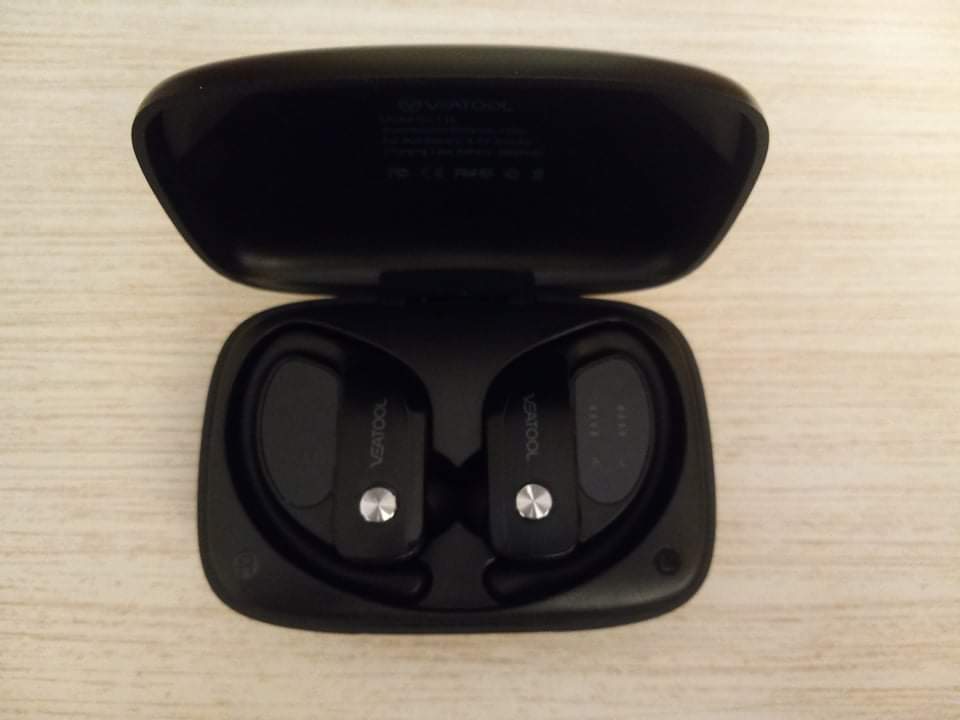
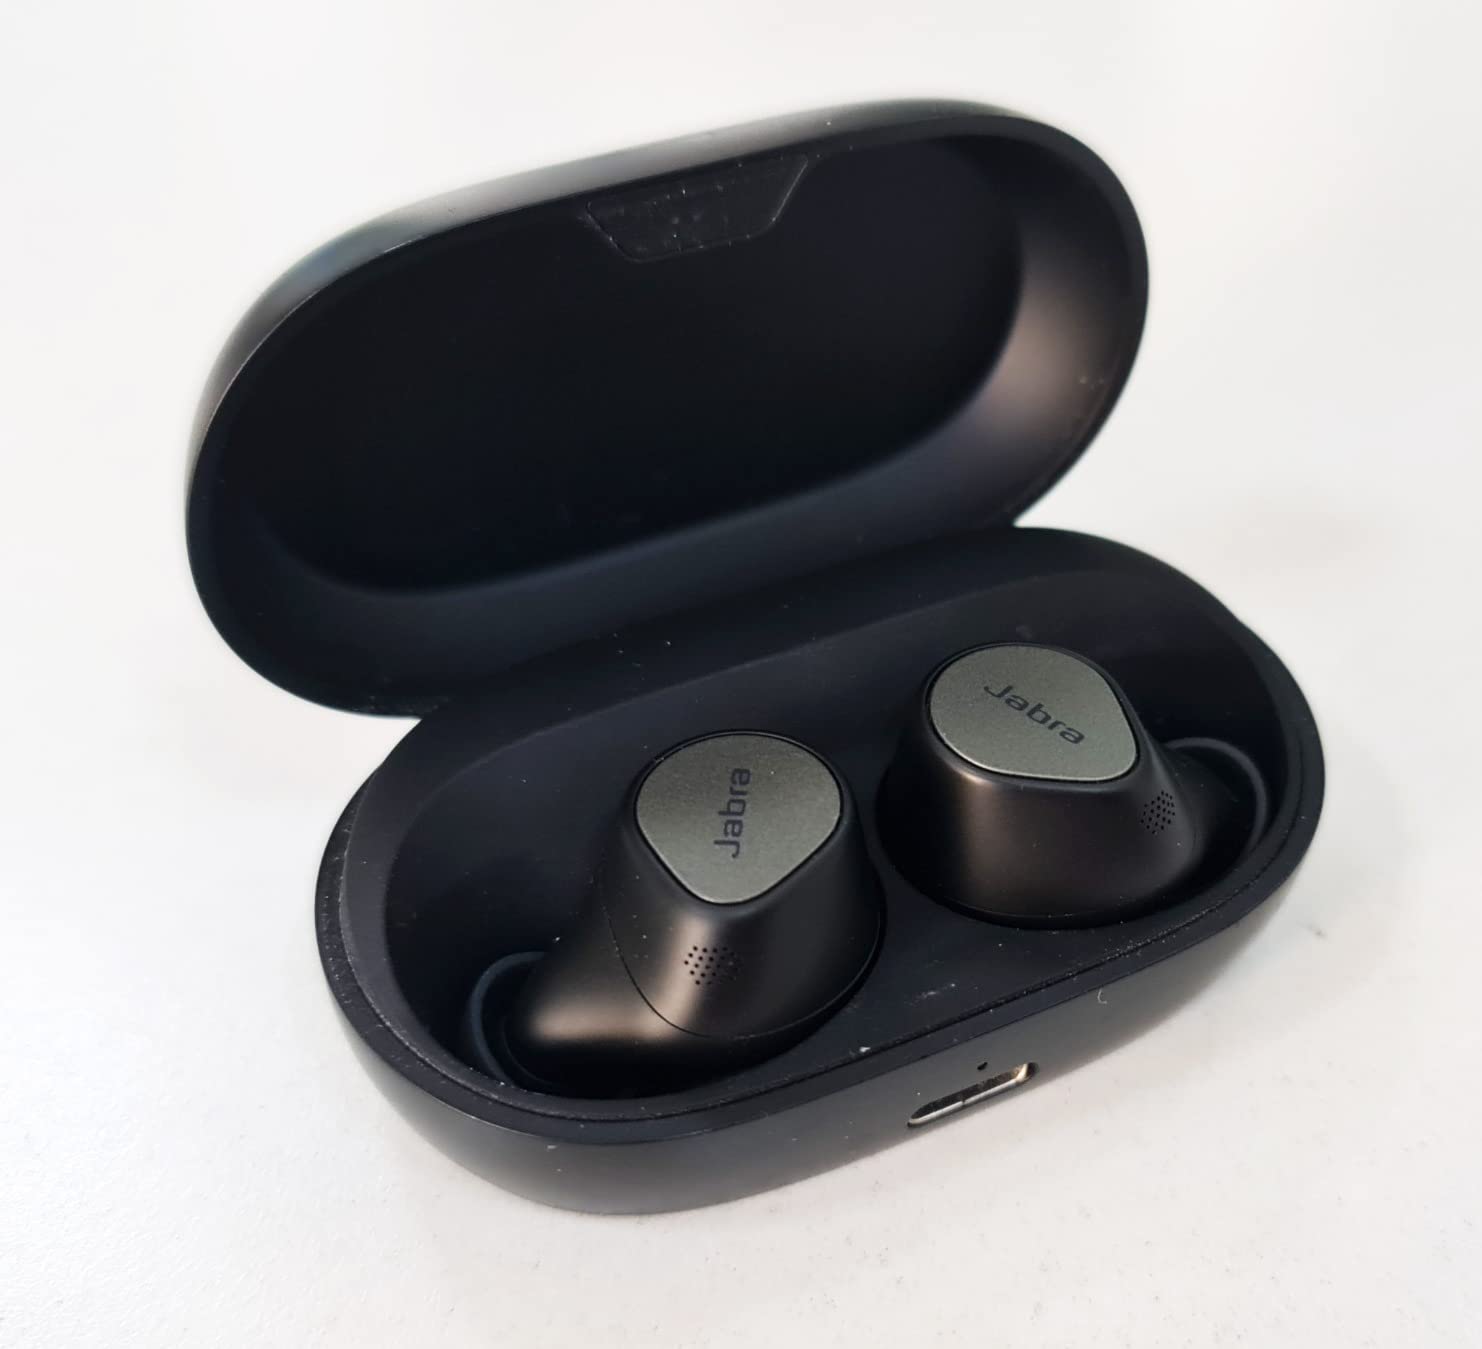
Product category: earbuds
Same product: no